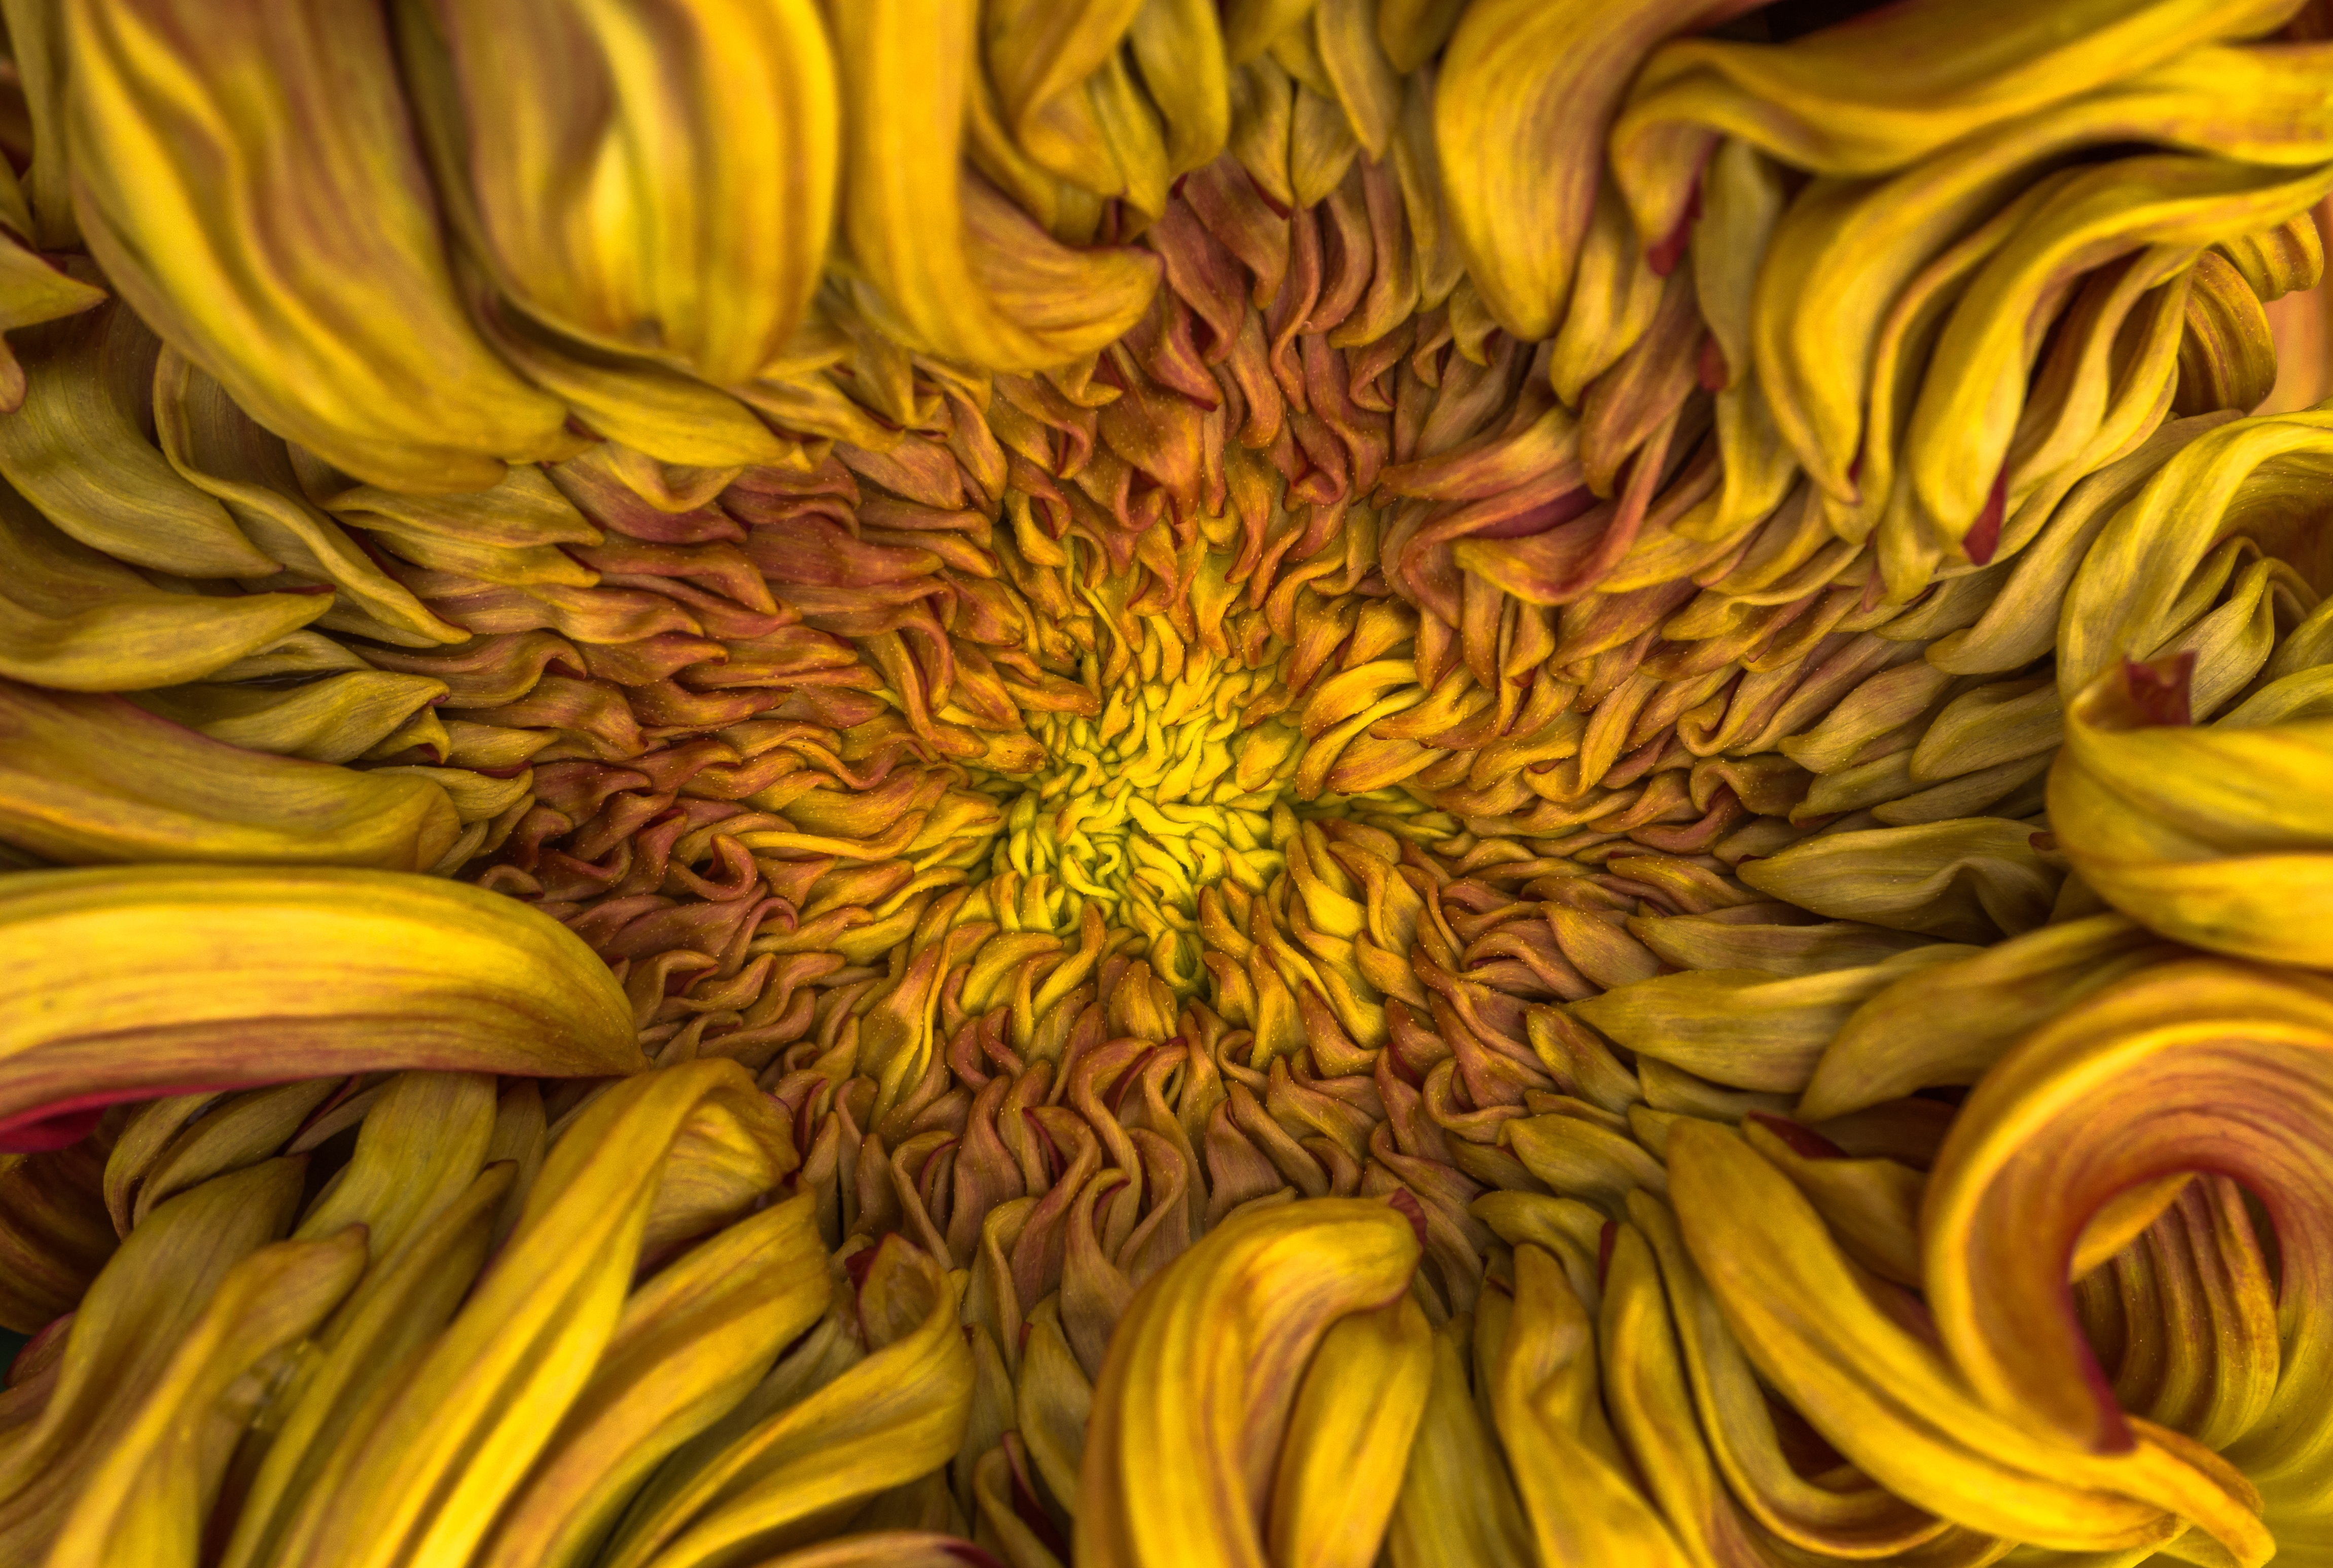
nature, plant, flower, petal, macro, autumn, yellow, flora, sunflower, plants, flowers, thistle, chrysanthemum, macro photography, flowering plant, daisy family, affix, asterales, sunflower seed, land plant, fractal art